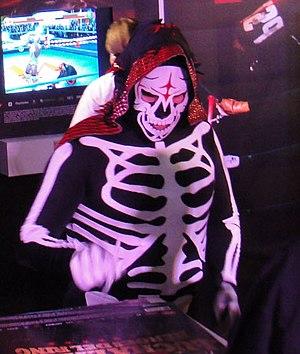
Jesus Alfonso Huerta Escoboza, né le 4 janvier 1966 à Hermosillo et mort le 11 janvier 2020, est un luchador masqué mexicain, plus connu sous le nom de La Parka qui a travaillé pour la fédération de catch Lucha Libre AAA Worldwide du milieu des années 1990 à 2019.